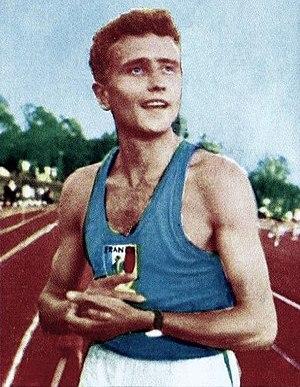
Michel Jazy est un athlète français, de 1,77 m pour 65 kg, licencié tout d'abord au CO Billancourt puis au CA Montreuil de 1956 à 1968, spécialiste du demi-fond. Il a amélioré 9 records du monde, 17 d'Europe et 43 de France, sur des distances variant du 800 au 5 000 mètres mais il est aussi célèbre pour sa longue rivalité avec Michel Bernard, bien que ce dernier ait aidé Jazy à battre certains records du monde et soit à l'origine de la médaille d'argent de Jazy lors des Jeux olympiques de Rome en 1960. Outre cette médaille, Jazy remporte deux titres européens, à Belgrade en 1962 sur 1 500 mètres puis à Budapest en 1966 sur 5 000 mètres.